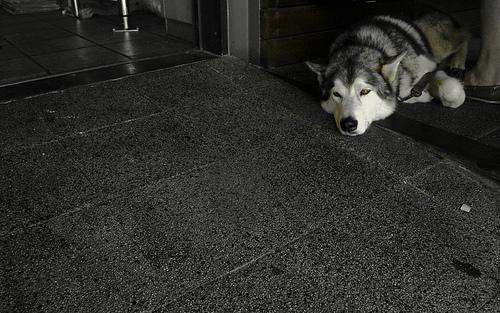
Eskimo_dog